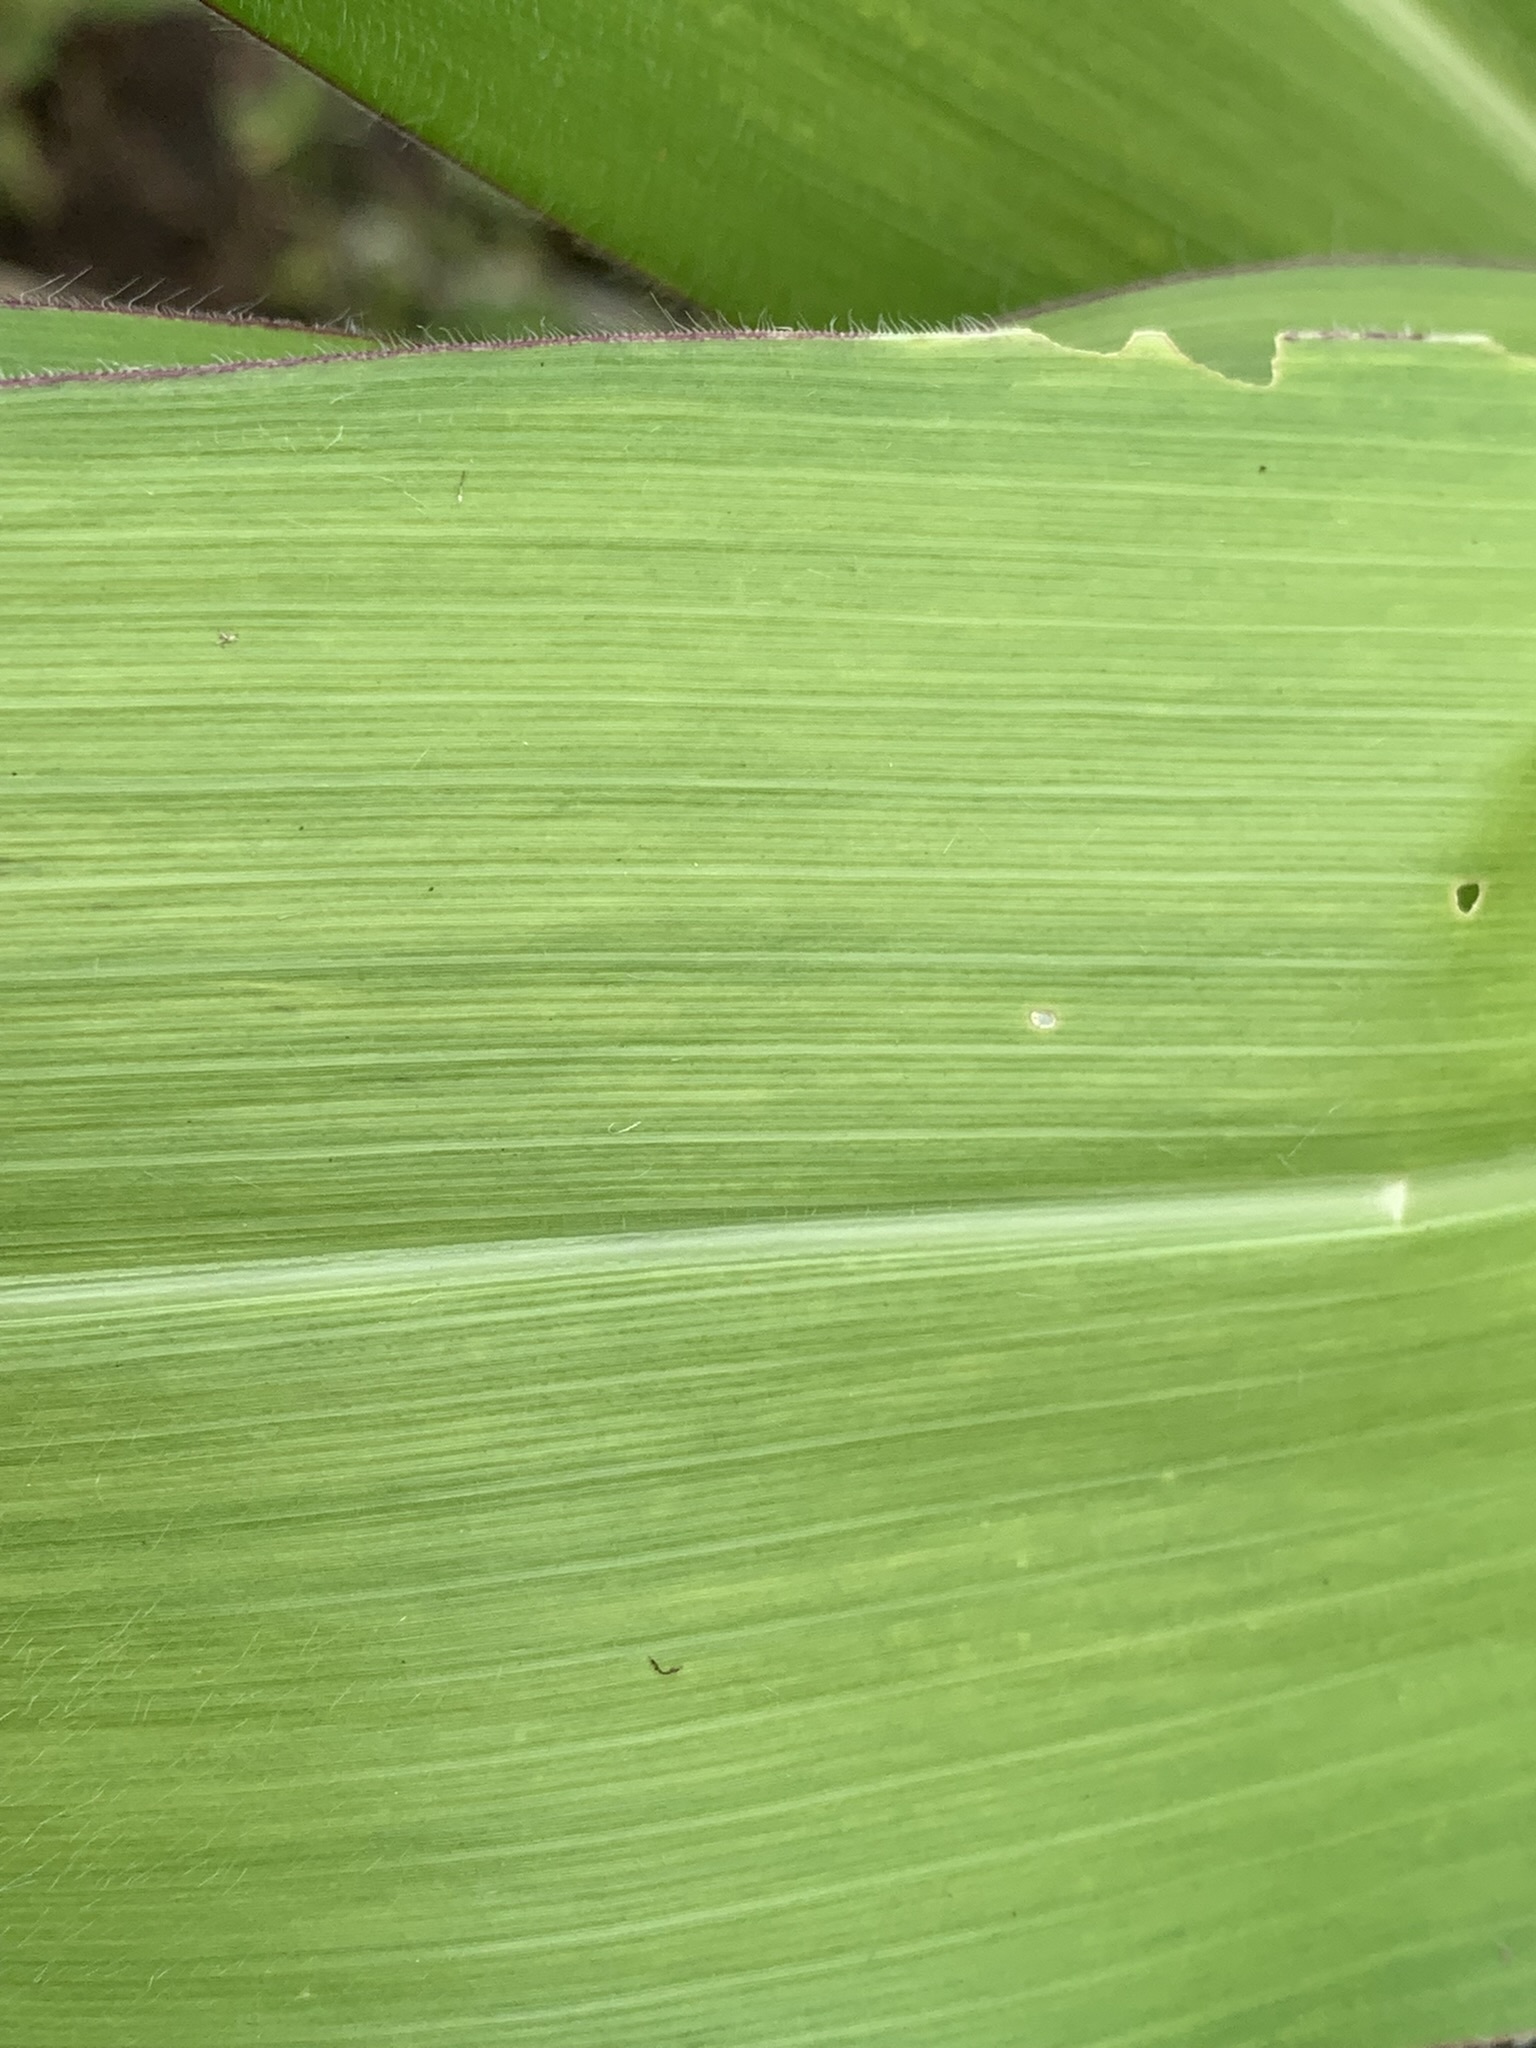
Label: Healthy